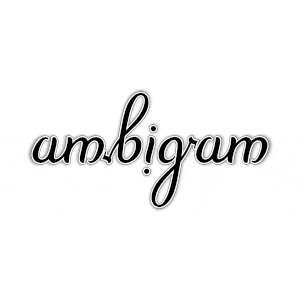
Ambigram
Et roterende ambigram af selvsamme ord.
Et ambigram er et særlig udformet billede, der indeholder et eller flere ord – og tilmed fremviser de samme eller nye ord, når det læses i en ny retning, f.eks. roteret eller spejlvendt. F.eks Illuminati logoet i Dan Browns bog Engle og Dæmoner.